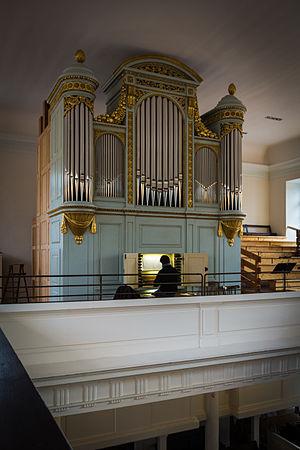
Strasbourg l’orgue de l’église réformée du Bouclier.
L'église réformée du Bouclier – parfois appelée « temple du Bouclier » – est une église de culte protestant réformé située en plein cœur de Strasbourg. Elle est rattachée à l’Union des Églises protestantes d'Alsace et de Lorraine.